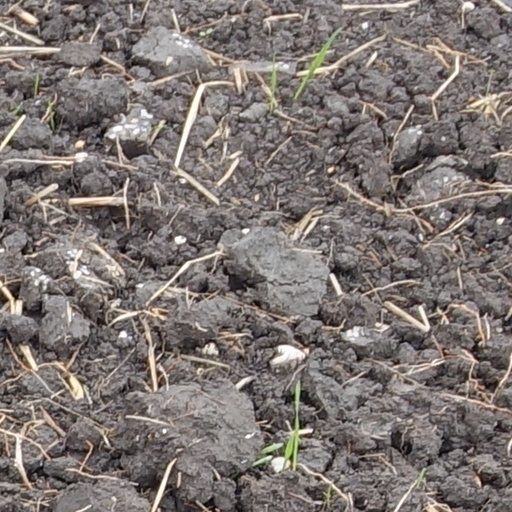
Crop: wheat